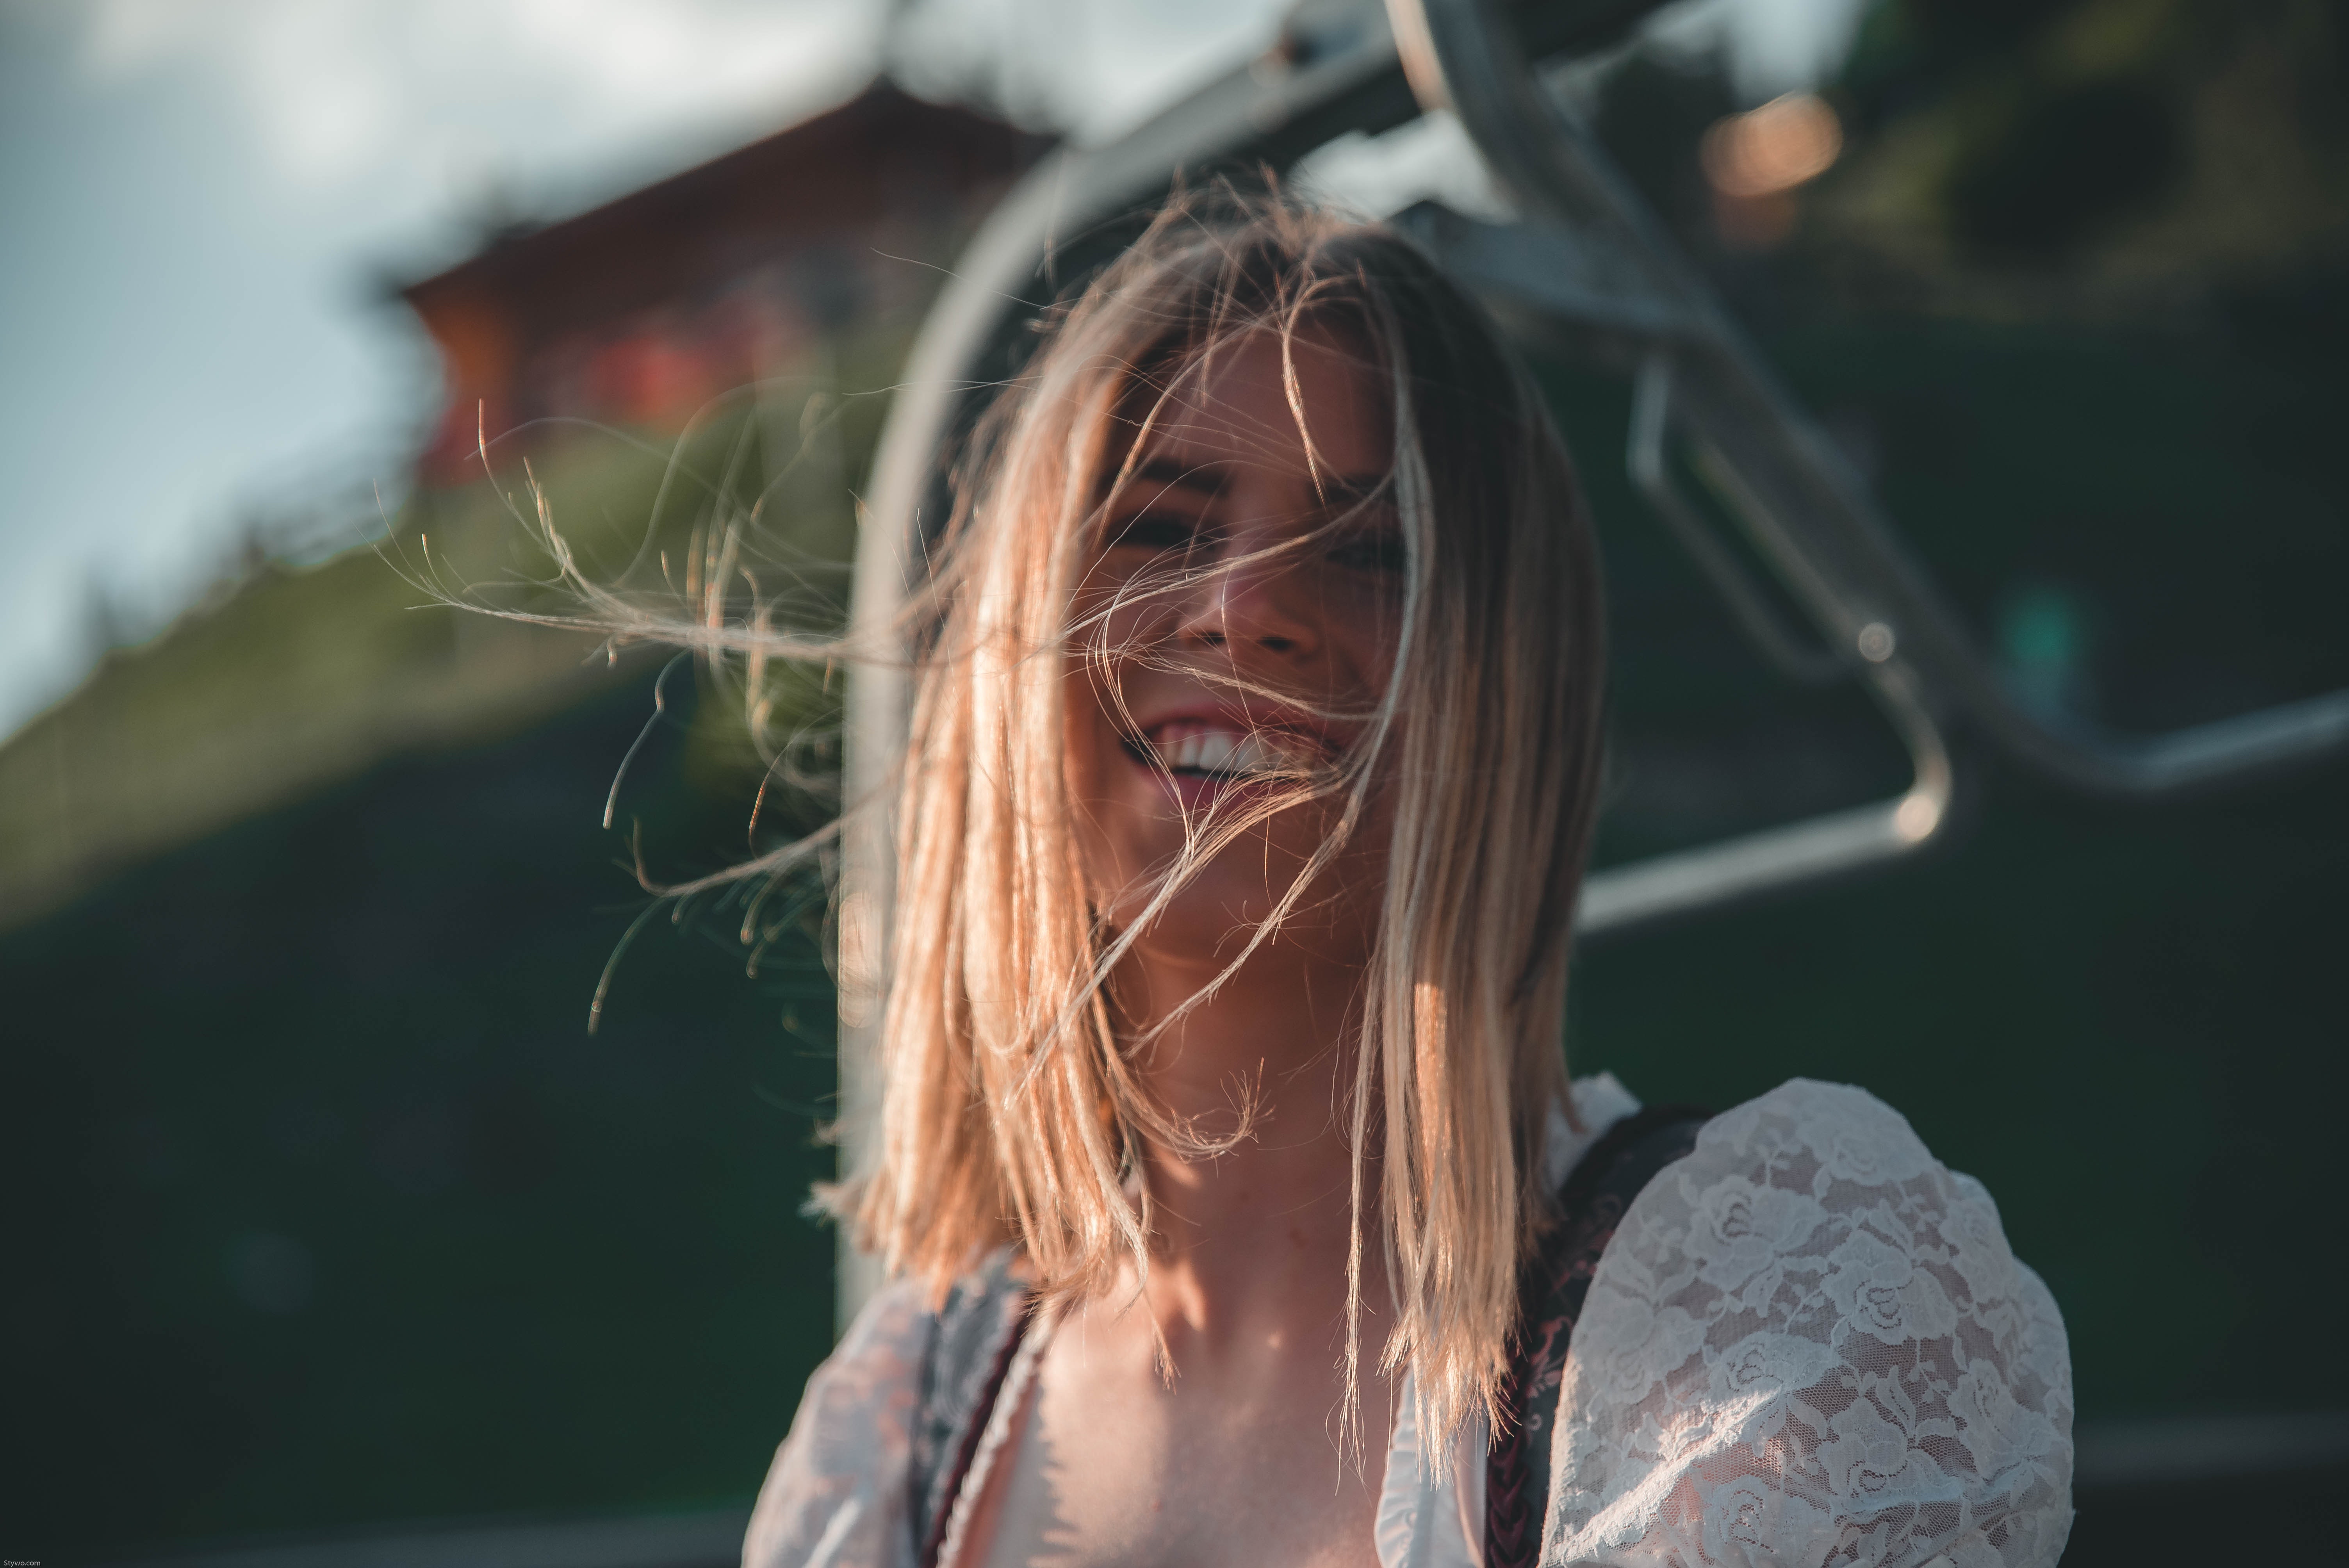
hair, blond, hairstyle, long hair, beauty, brown hair, sunlight, photography, summer, tree, eyewear, black hair, surfer hair, back, reflection, sunglasses